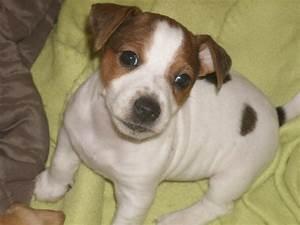
dog